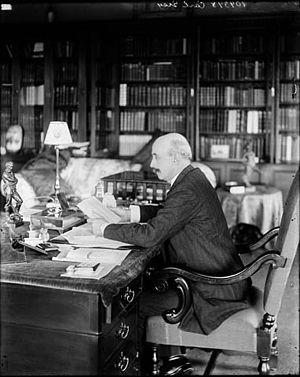
Albert Henry George Grey, 4ᵉ comte Grey, est un homme d'État. Il fut le neuvième gouverneur général du Canada, de 1904 à 1911.
La liste des gouverneurs généraux du Canada depuis la Confédération en 1867 présente ceux qui ont occupé ce poste de 1867 à nos jours. Pour la liste des gouverneurs des différentes entités historiques qui composent aujourd'hui le Canada, voir la Liste des gouverneurs du Canada avant la Confédération.